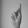
ASL letter: K